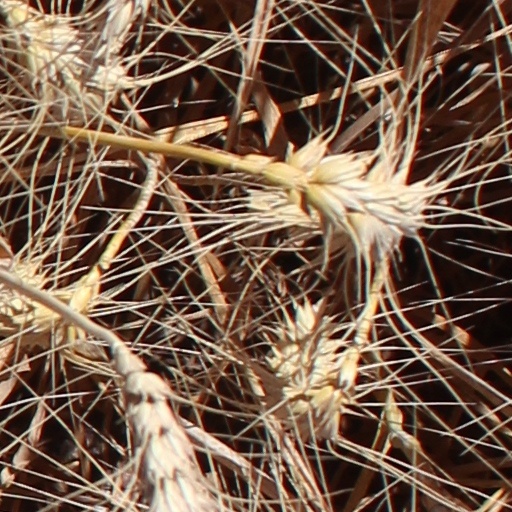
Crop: wheat